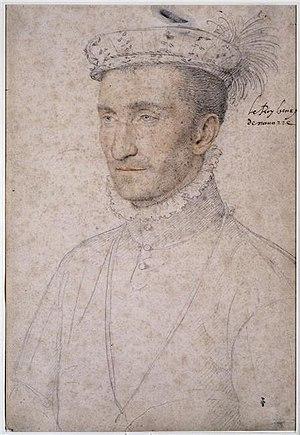
Portrait de Henri d'Albret, roi de Navarre
La maison d'Albret est une famille de la noblesse française. Elle a connu l'un des destins les plus brillants du royaume de France. En l'espace de quelques siècles elle sut s'élever jusqu'à la souveraineté de Navarre, avant de s'éteindre à la fin du XVIᵉ siècle dans la maison de Bourbon.
Le jurançon est un vin blanc d'appellation d'origine contrôlée (AOC) du sud-ouest de la France. Son vignoble est situé en Béarn, sur un territoire bien délimité, au sein d'une petite partie du département des Pyrénées-Atlantiques, implanté sur les collines prépyrénéennes entre les villes d'Oloron-Sainte-Marie et de Pau et les deux gaves du même nom.
Henri d'Albret, ou Henri Iᵉʳ d'Albret, ou Henri Iᵉʳ de Foix, ou Henri II de Navarre, fut roi de Navarre de 1517 à 1555 en tant que Henri II. Il est fils de Jean III d'Albret, roi de Navarre, et de Catherine de Foix, reine de Navarre. Il est le beau-frère de François Iᵉʳ et le grand-père d'Henri IV.
Les Fors de Béarn constituent un ensemble de textes juridiques appliqués dans l'ancienne principauté de Béarn du XIᵉ siècle à 1789.